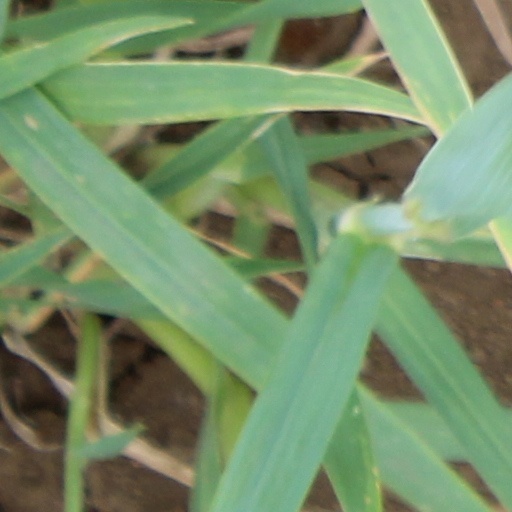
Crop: wheat